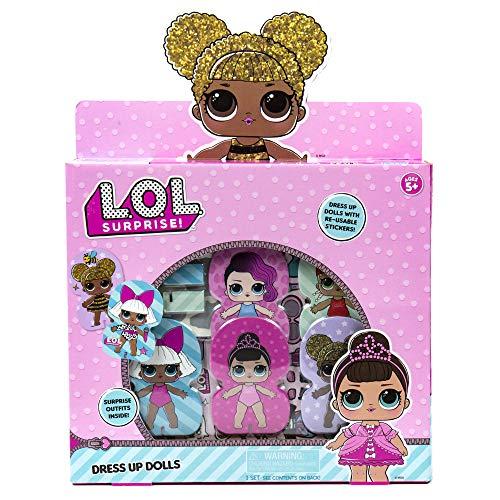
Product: LOL Surprise Fashion Tape Dress by Horizon Group USA
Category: Toys & Games | Arts & Crafts | Craft Kits
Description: Express your fashion sense: become a fashion designer to your favorite L.O.L Surprise Dolls.
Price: $6.99
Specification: ProductDimensions:11.9x2.1x9inches|ItemWeight:6.4ounces|ShippingWeight:6.4ounces(Viewshippingratesandpolicies)|ASIN:B07RB7M1HM|Itemmodelnumber:84653|Manufacturerrecommendedage:6yearsandup